Disappearance of the Beaumont children

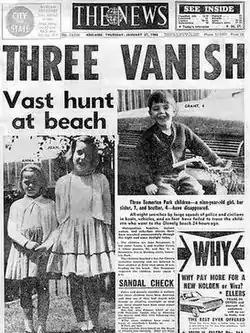
The front page of the Adelaide afternoon newspaper "The News" the day after the Beaumont children disappeared

Jane Nartare Beaumont (born 10 September 1956), Arnna Kathleen Beaumont (born 11 November 1958) and Grant Ellis Beaumont (born 12 July 1961), collectively referred to as the Beaumont children, were three Australian siblings who disappeared from Glenelg Beach near Adelaide, South Australia, on 26 January 1966 (Australia Day) in a suspected abduction and murder.